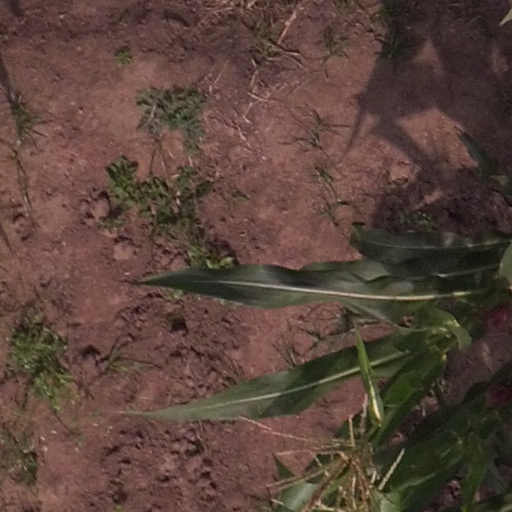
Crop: maize; corn